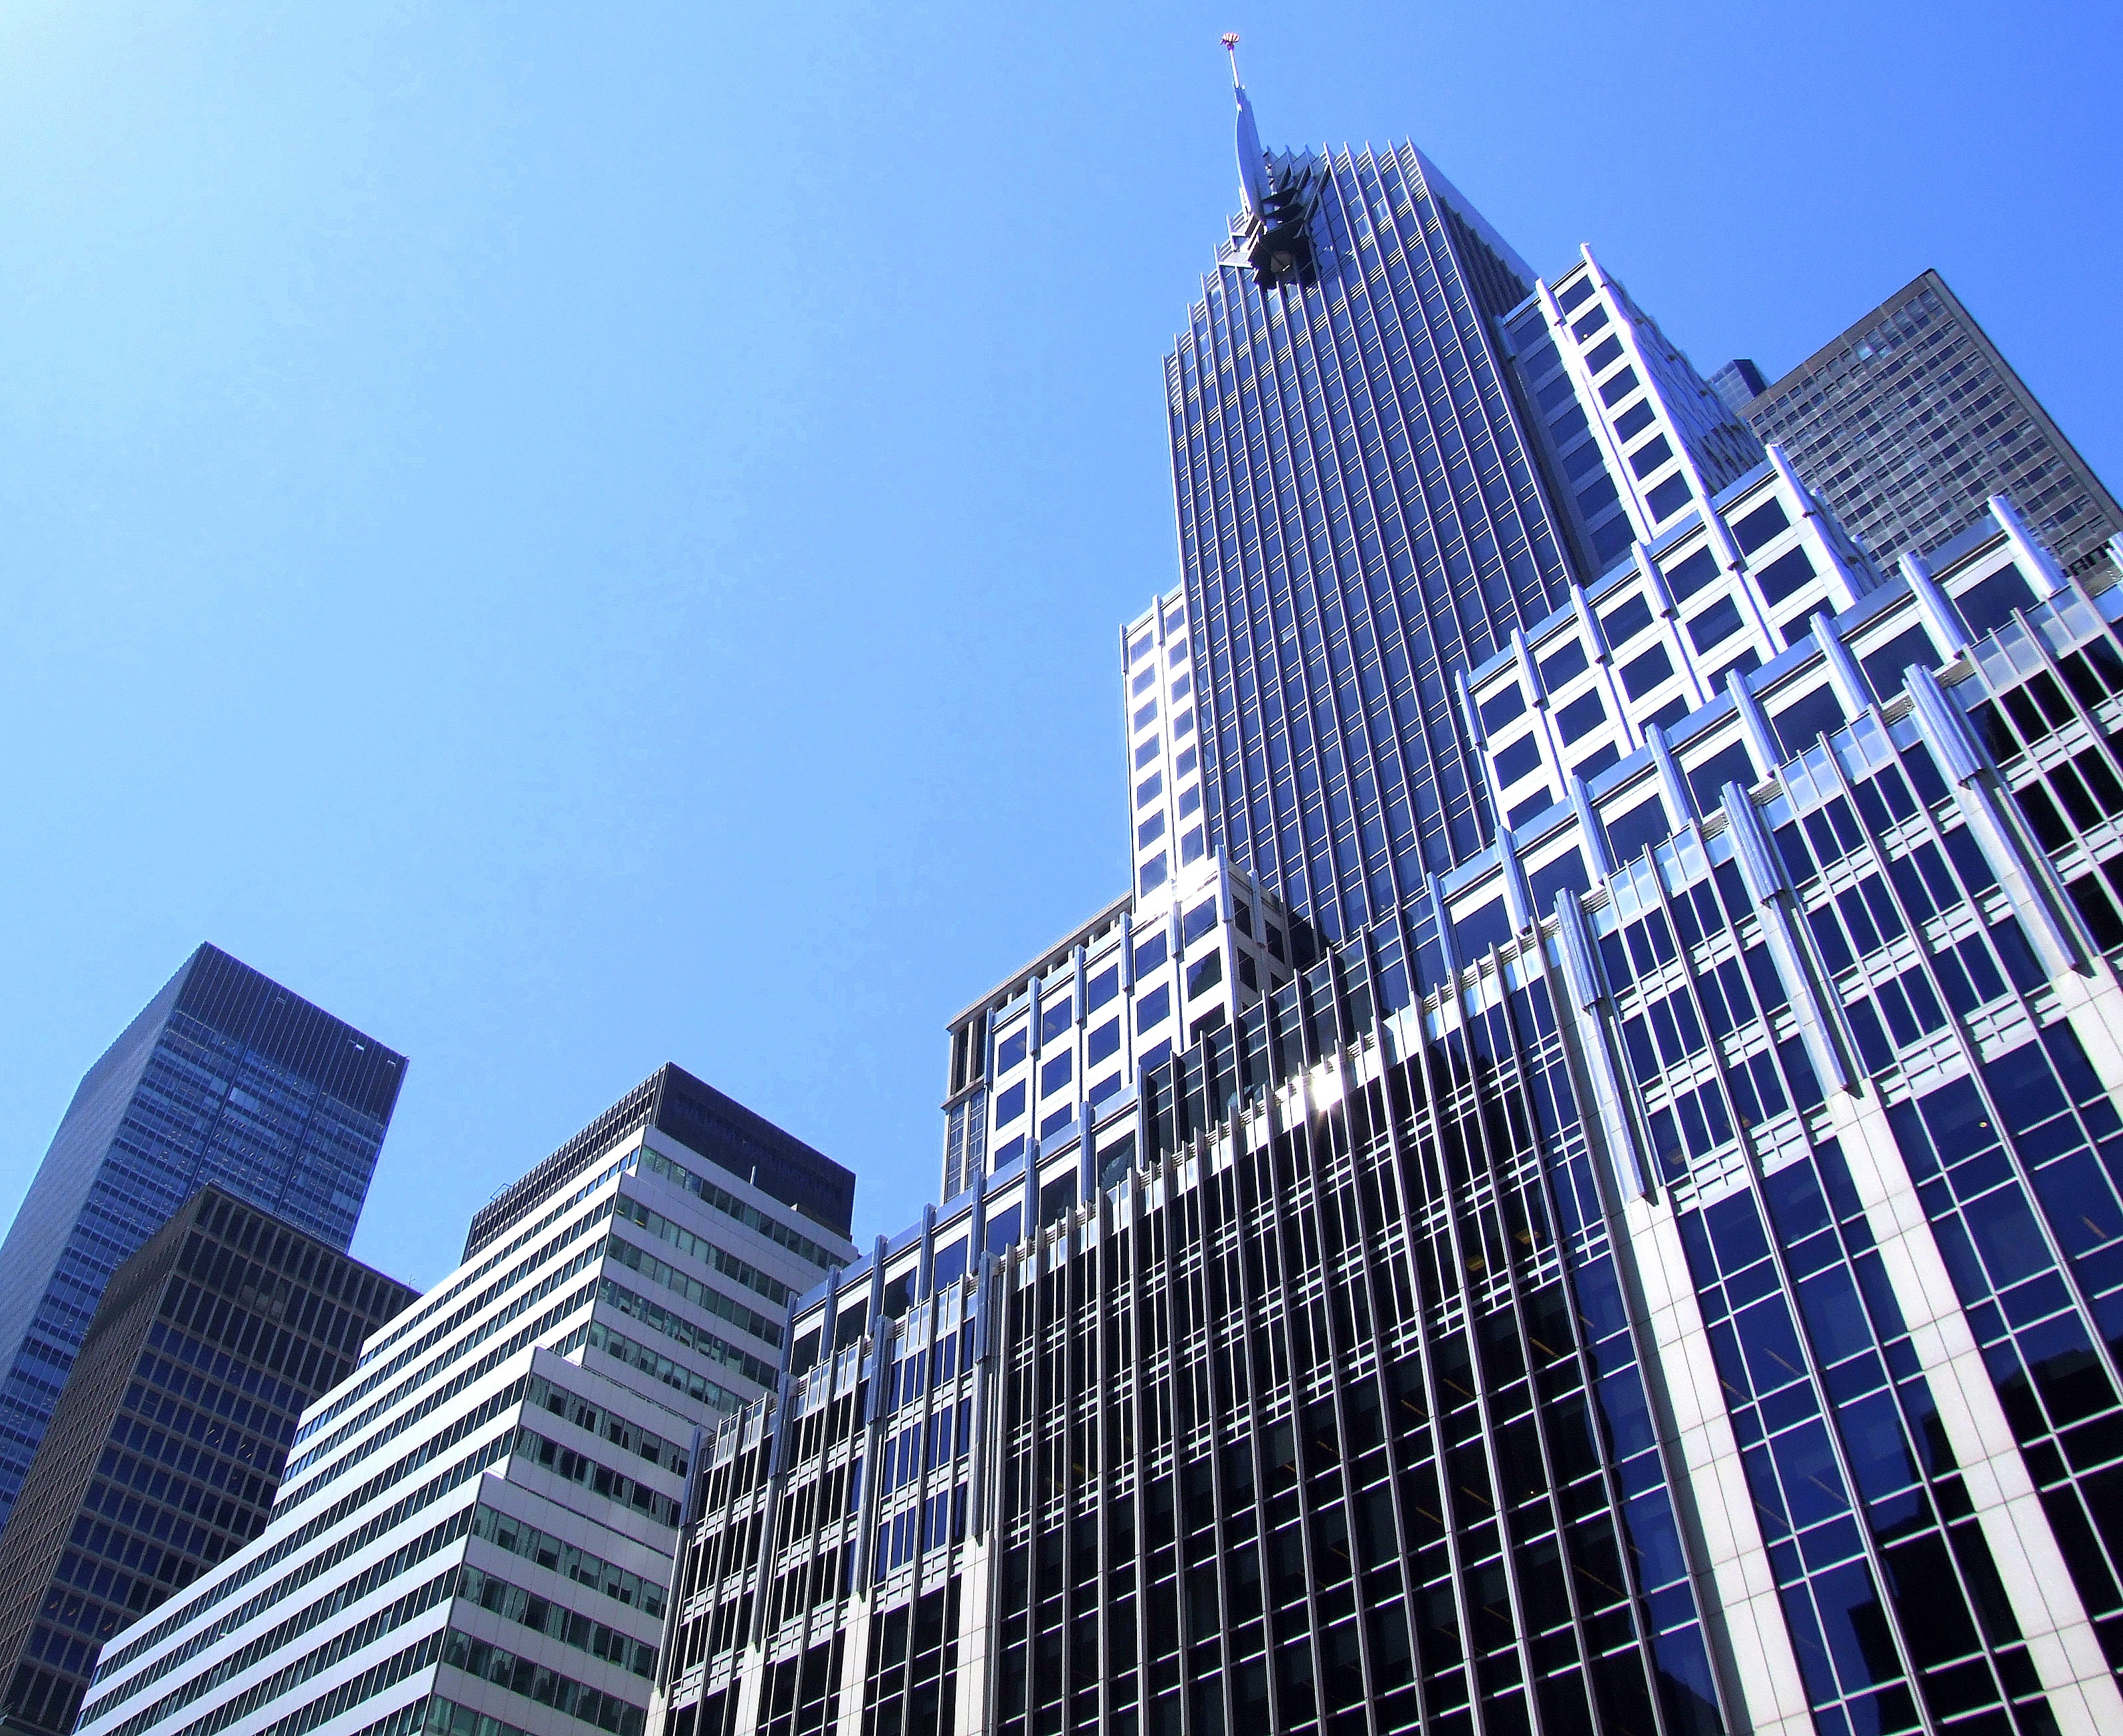
architecture, skyline, building, city, skyscraper, manhattan, new york city, cityscape, downtown, tower, landmark, facade, blue, tower block, buildings, metropolis, condominium, neighbourhood, urban area, residential area, human settlement, metropolitan area